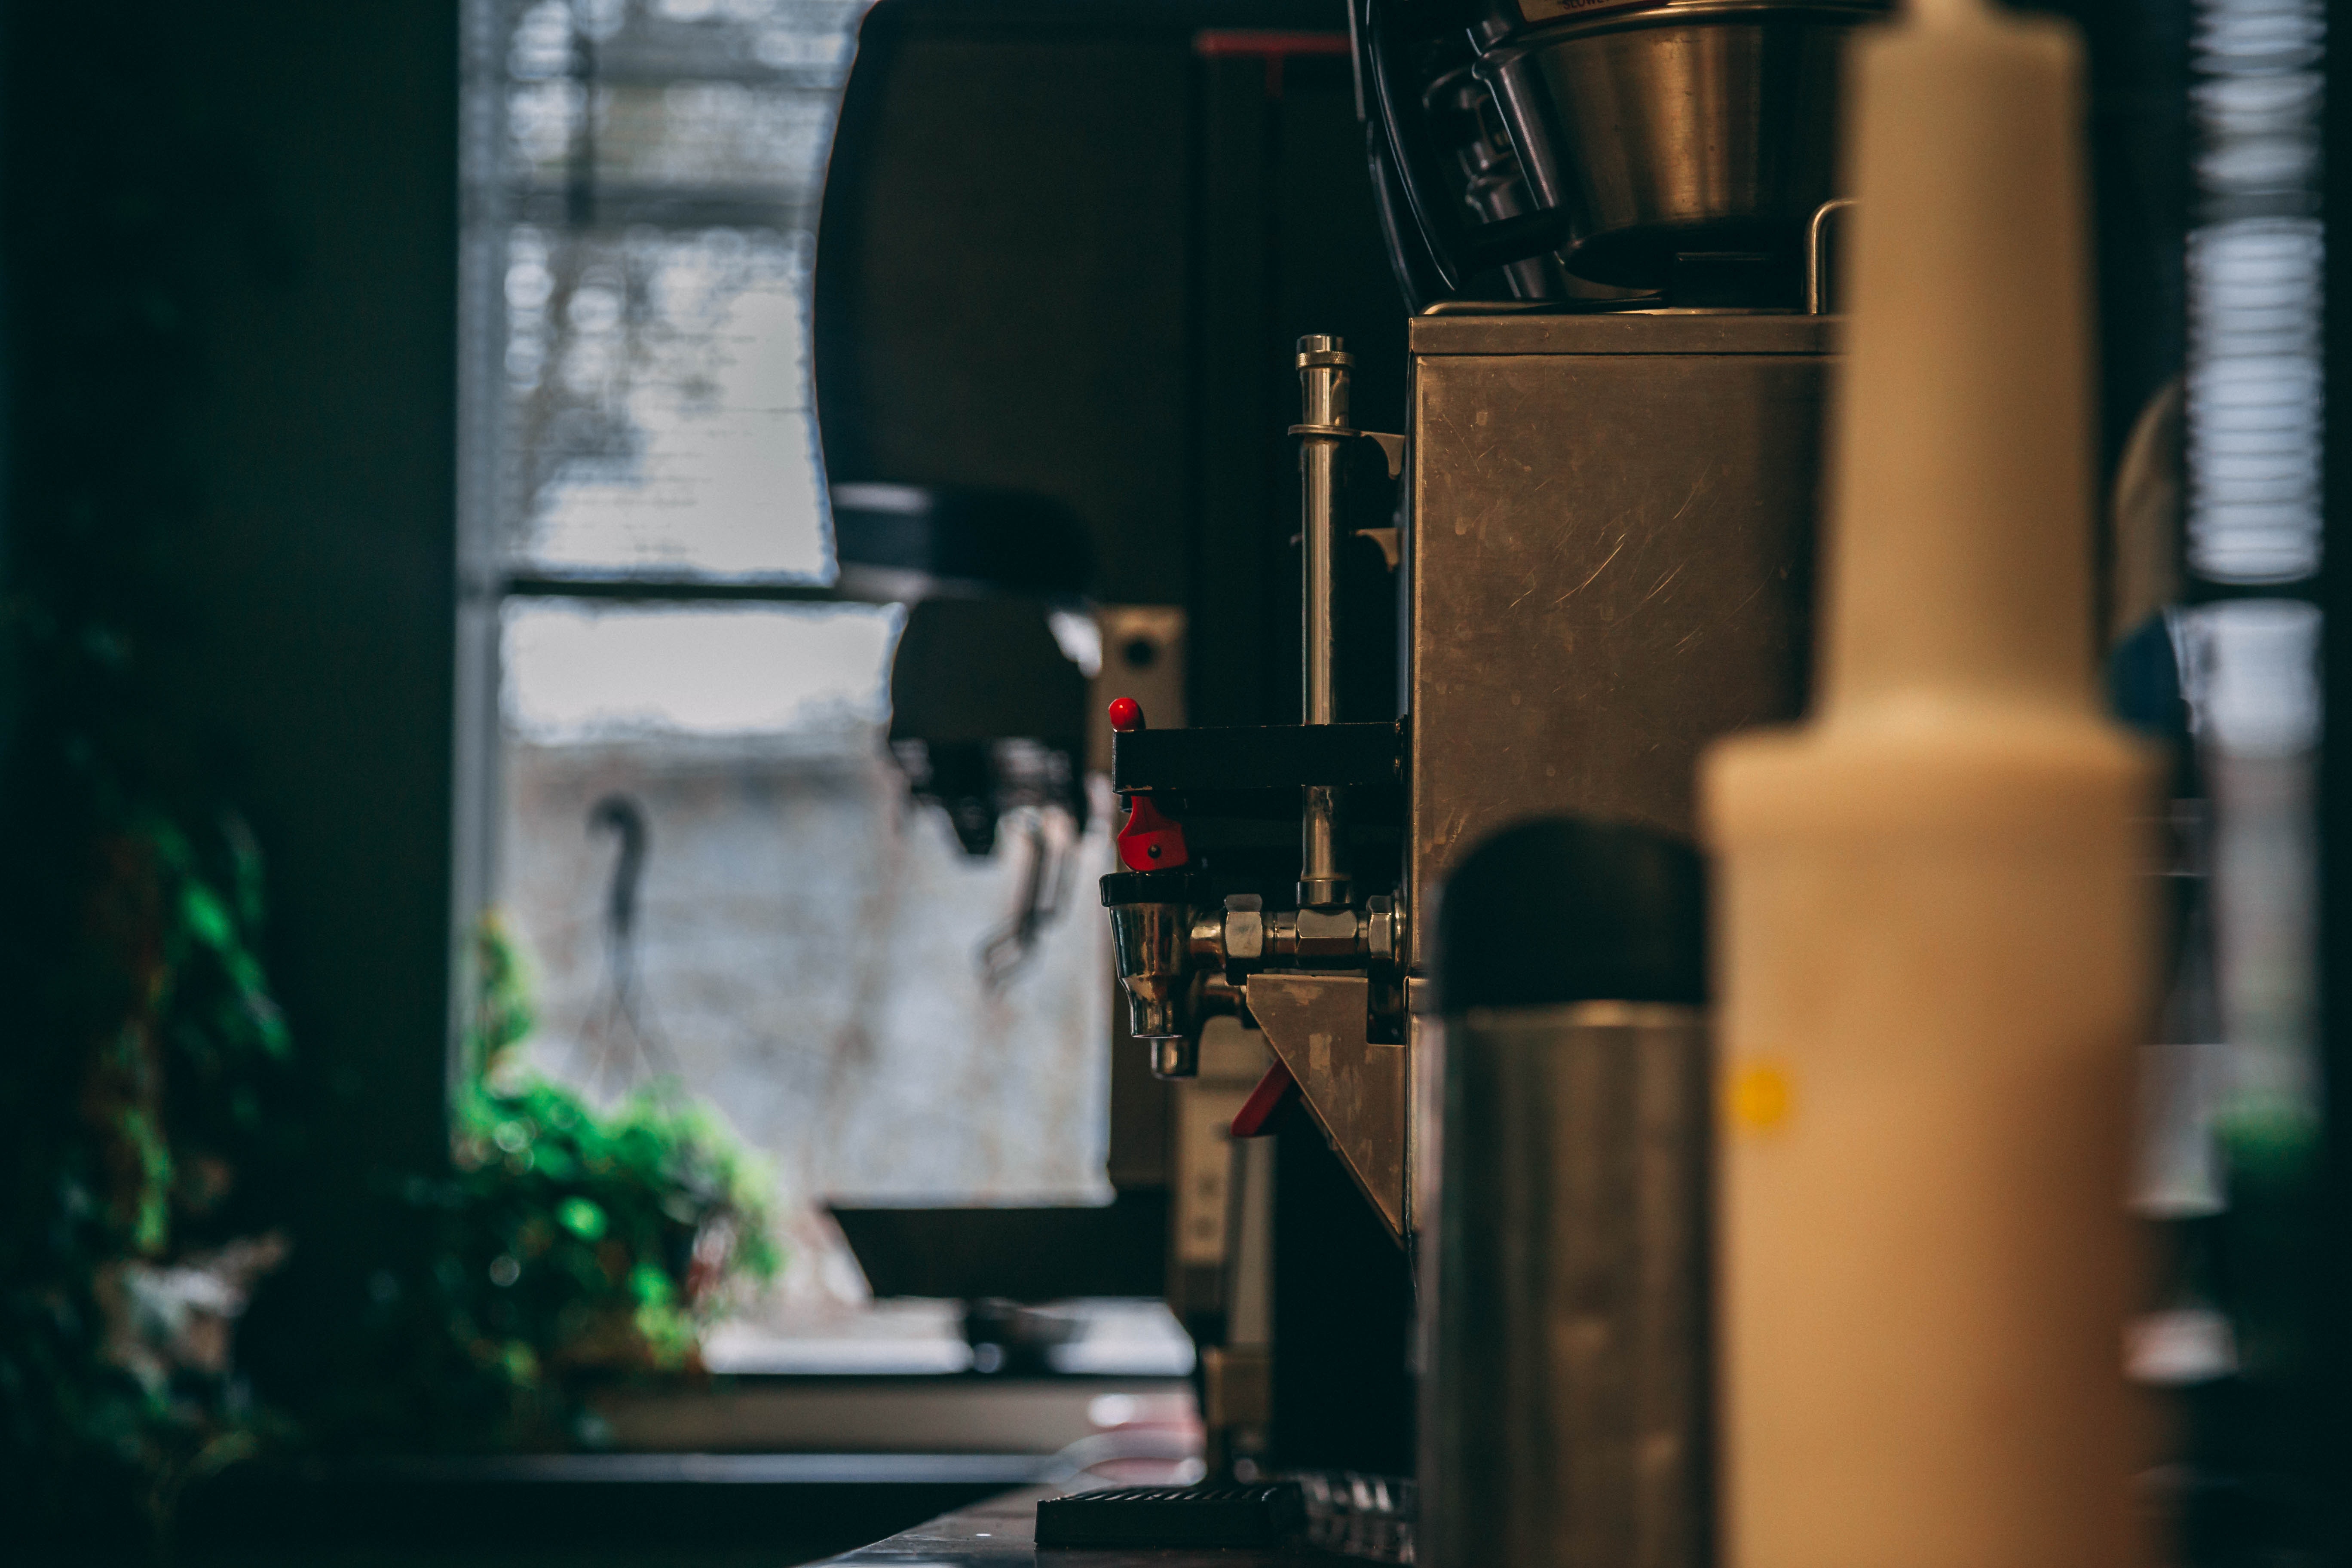
window